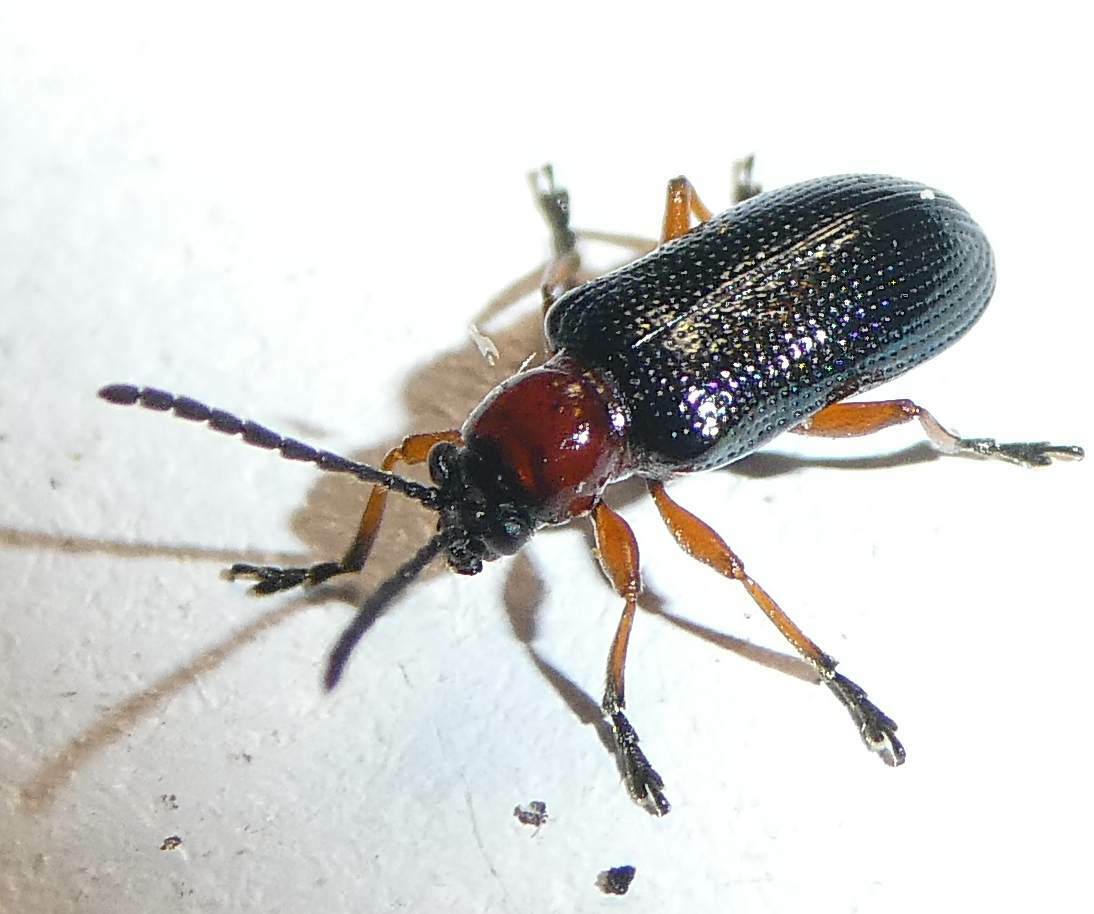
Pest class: cereal_leaf_beetle